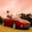
Label: automobile